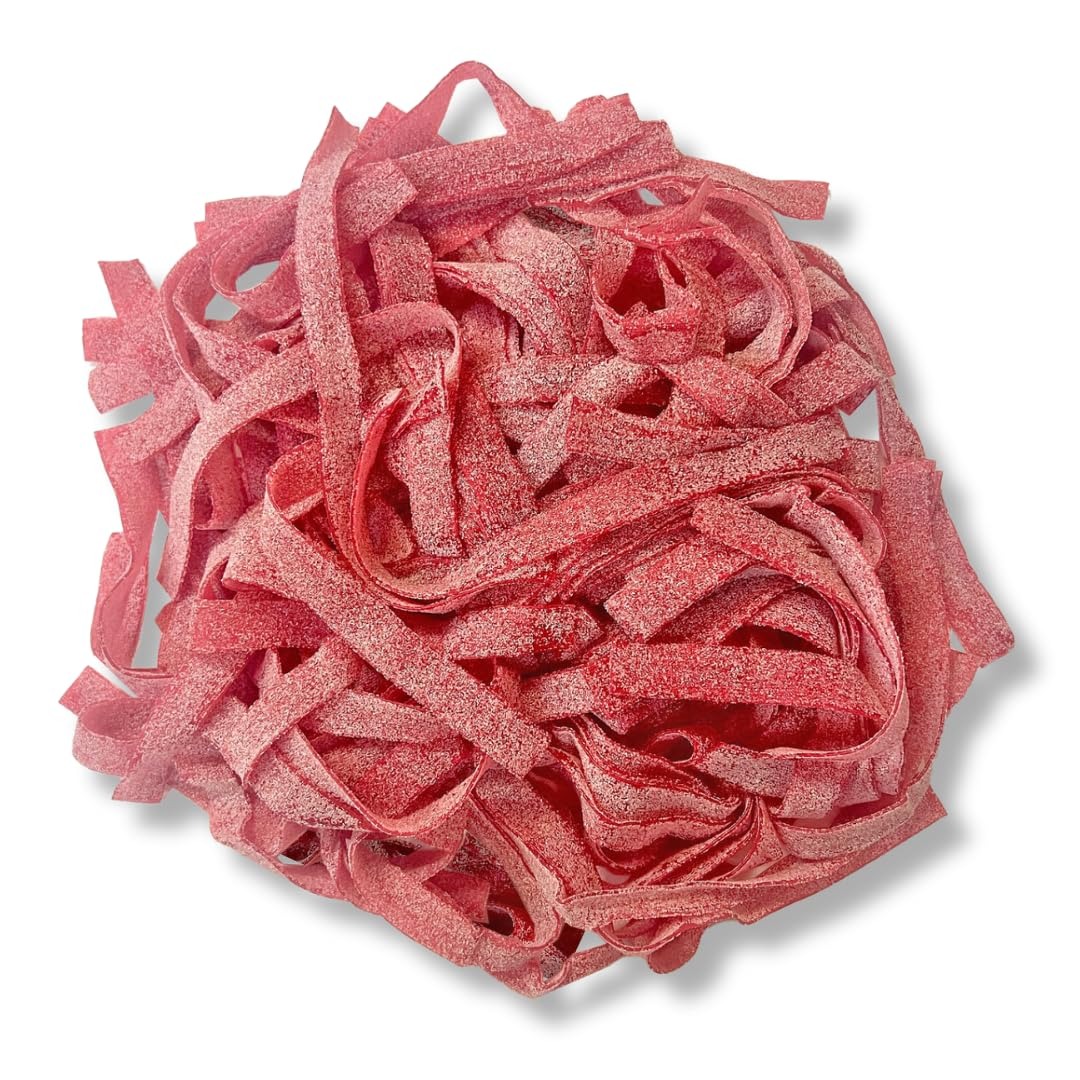
Item Name: Sour Power Premium Candy Belts, Wild Cherry, 6.6 lb
Bullet Point 1: The package length of the product is 11.8 inches
Bullet Point 2: The package width of the product is 8.5 inches
Bullet Point 3: The package height of the product is 4 inches
Bullet Point 4: Country of origin is Netherlands
Bullet Point 5: Allergen information: gluten
Value: 105.6
Unit: Ounce

Price: 48.96